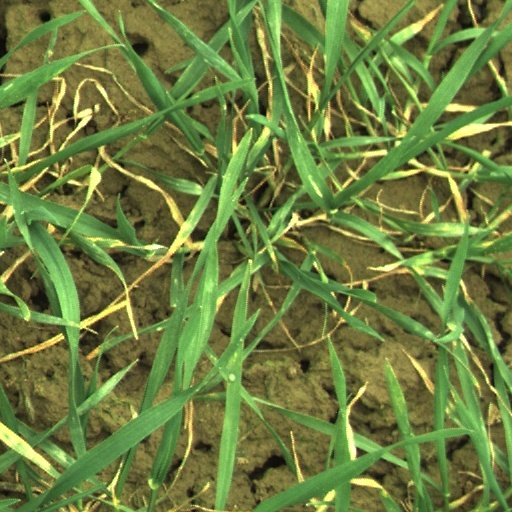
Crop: wheat